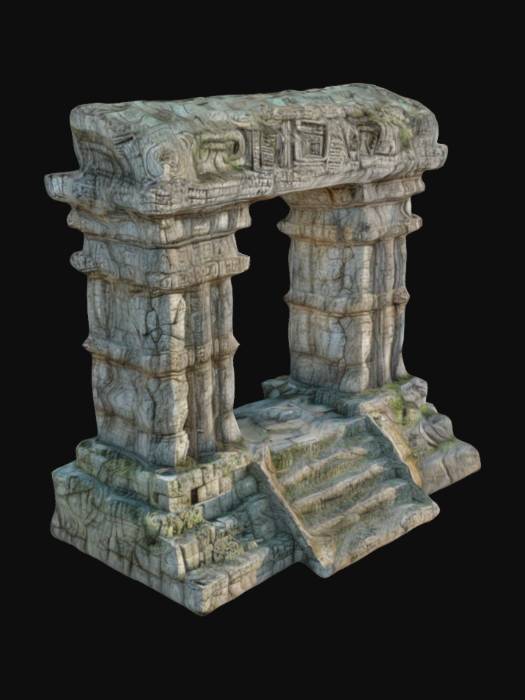
미적 점수 (1~10점): 6